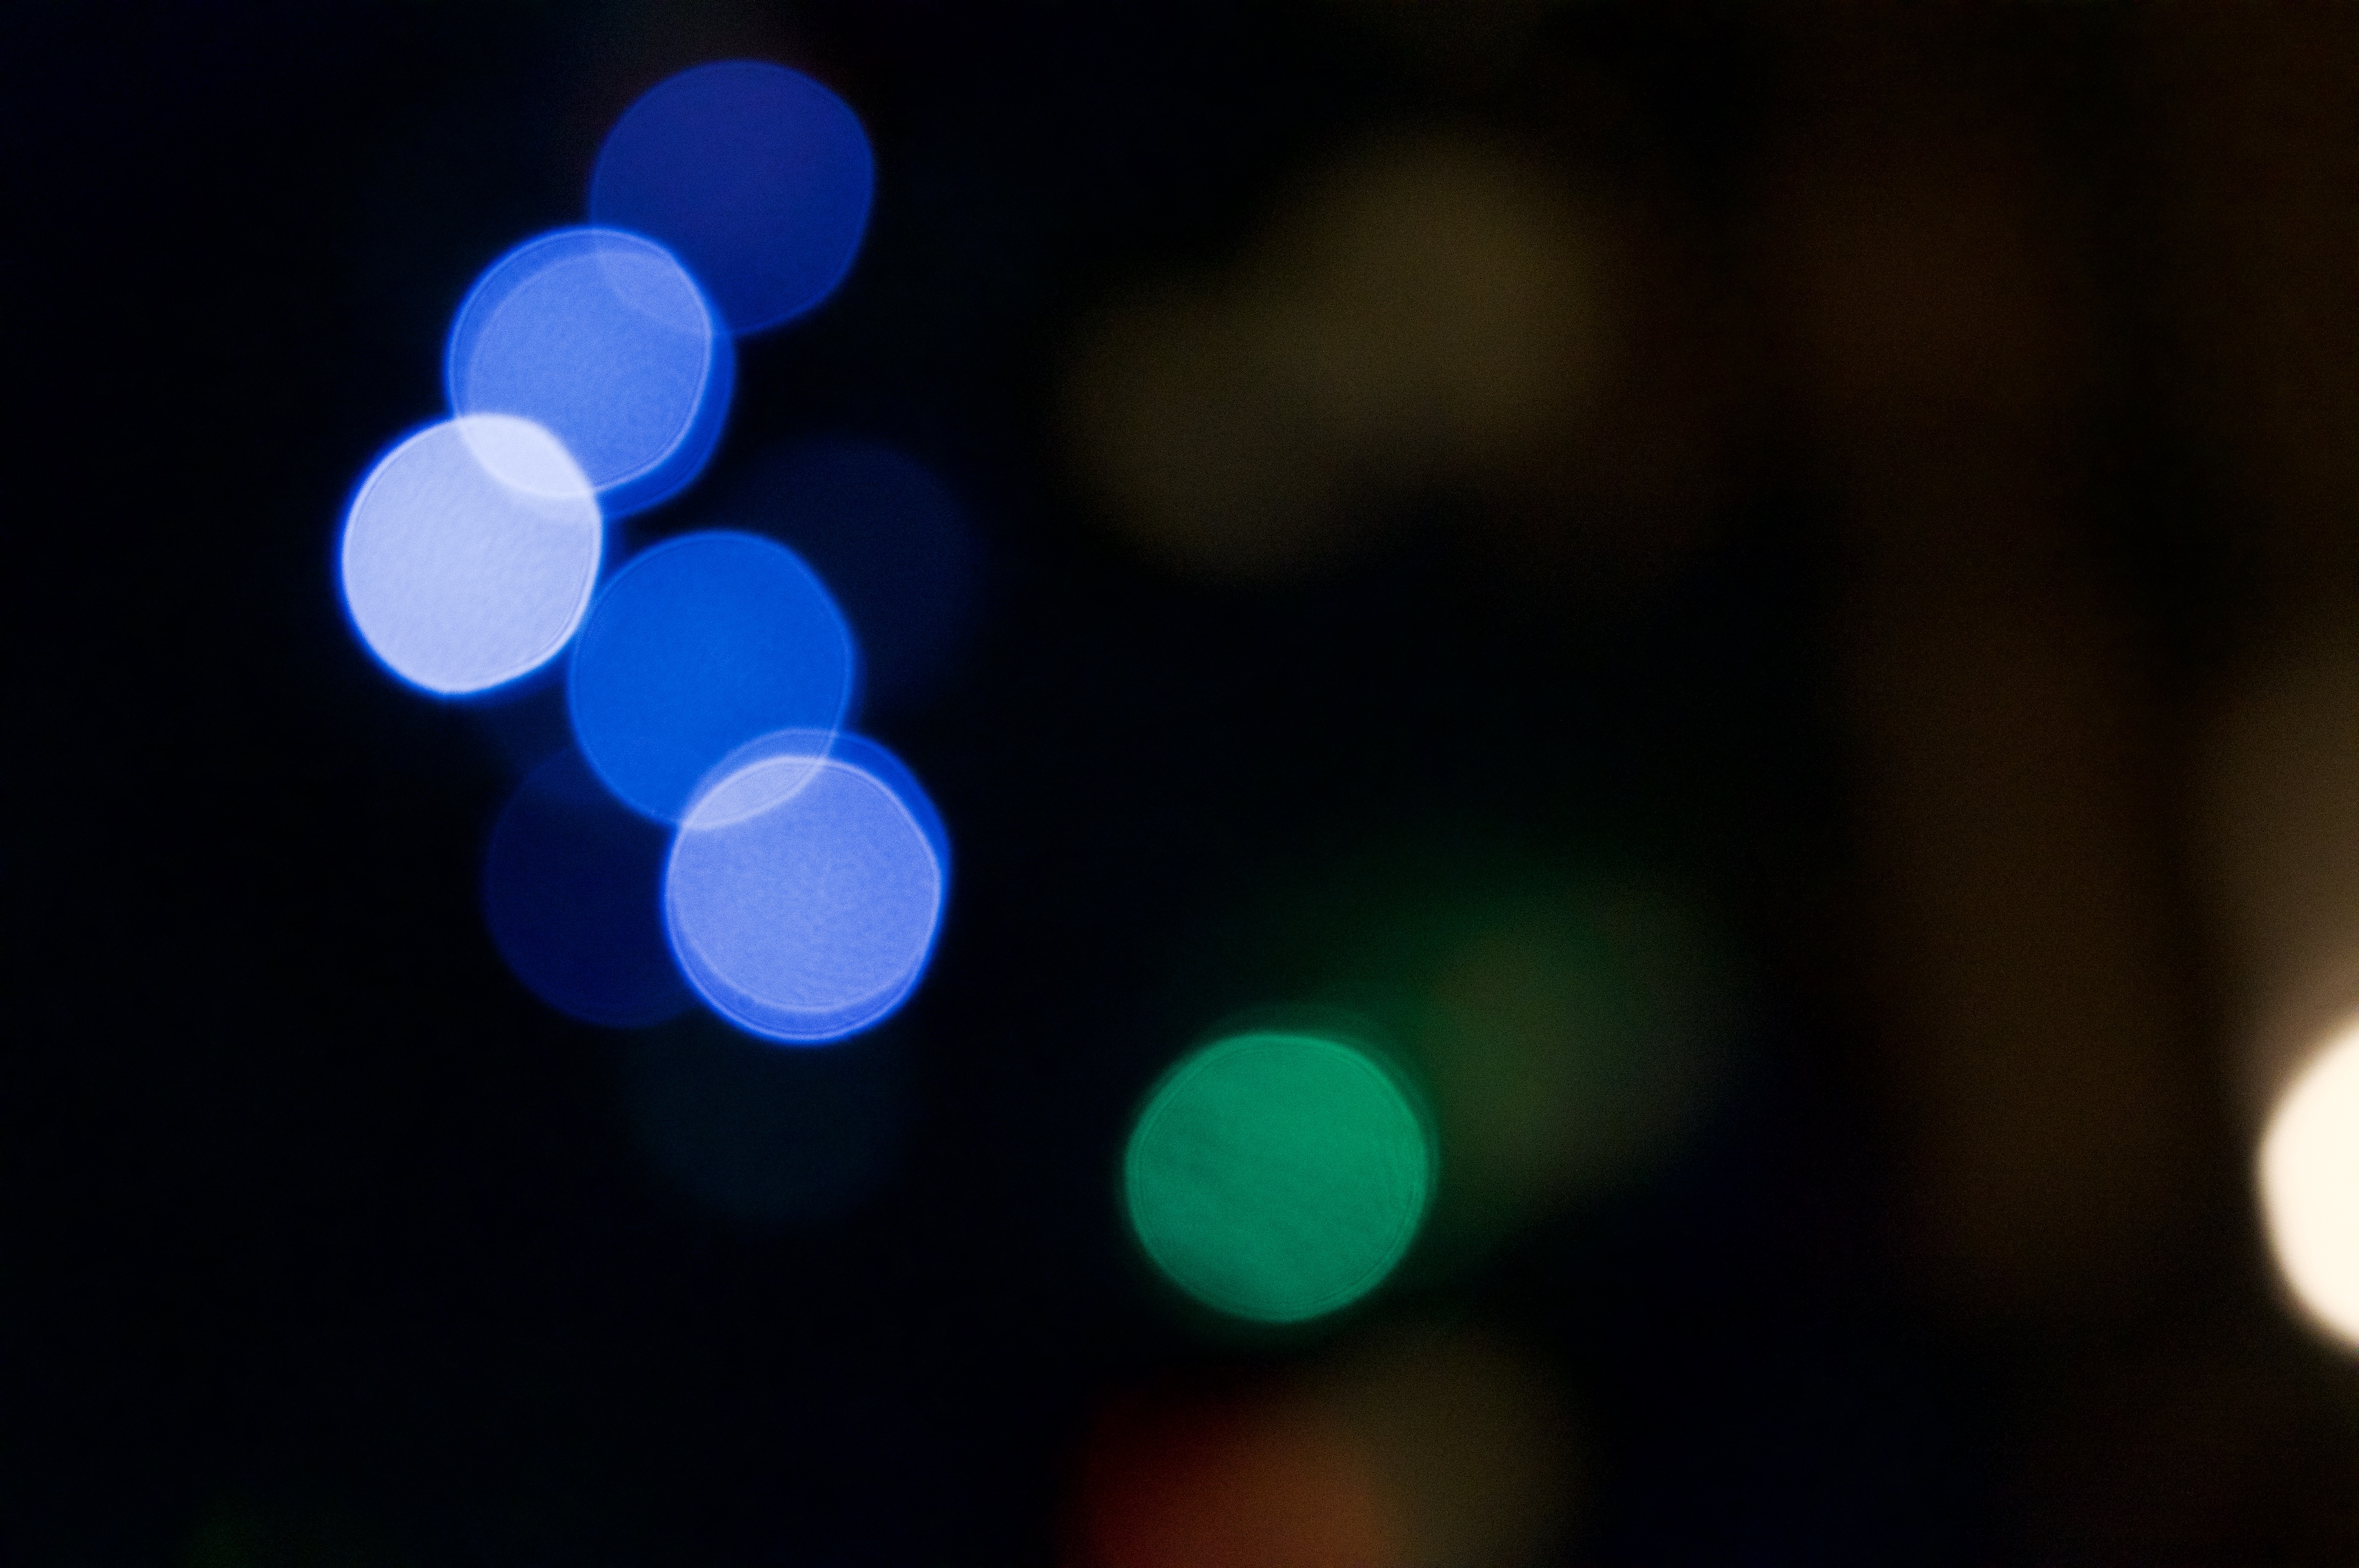
light, bokeh, blur, abstract, night, green, color, darkness, blue, lighting, circle, background, shape, macro photography